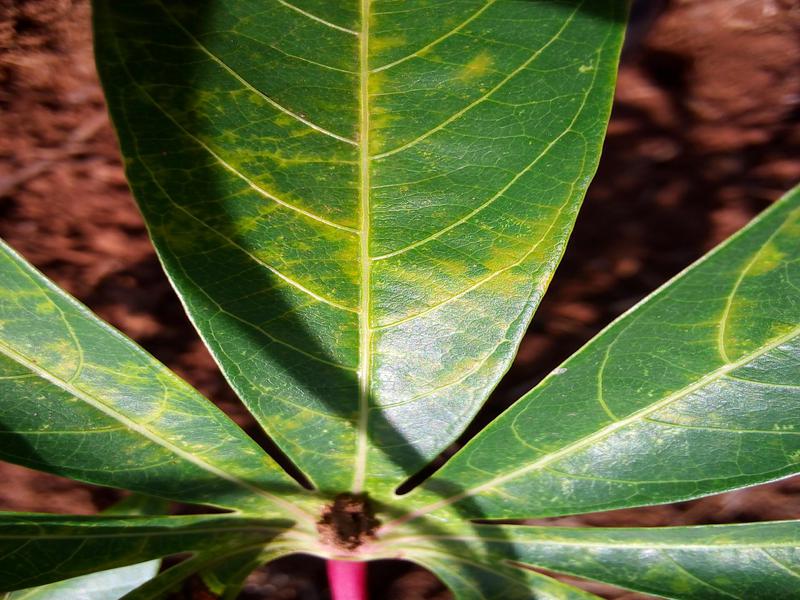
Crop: cassava
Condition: brown_streak_disease